Robert Thornton (scribe)

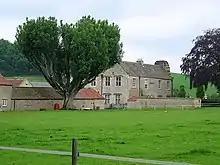
Thornton's home at East Newton Hall, Stonegrave.

Thornton appears to have started to compile a collection of works for his own and his family's pleasure and instruction; he was essentially a gentleman-amateur in a field usually dominated by professional scriveners and ecclesiastical scribes. Rather than copying works at random, he made some attempt to edit romances, religious works and works on medicine or herblore into different "booklets" within the manuscript. He wrote in a practised but rather untidy hand, adding a few simple decorative flourishes such as grotesque drolleries or ornamental scrollwork.